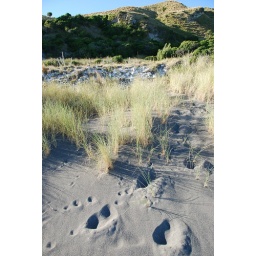
Footprints in the black sand